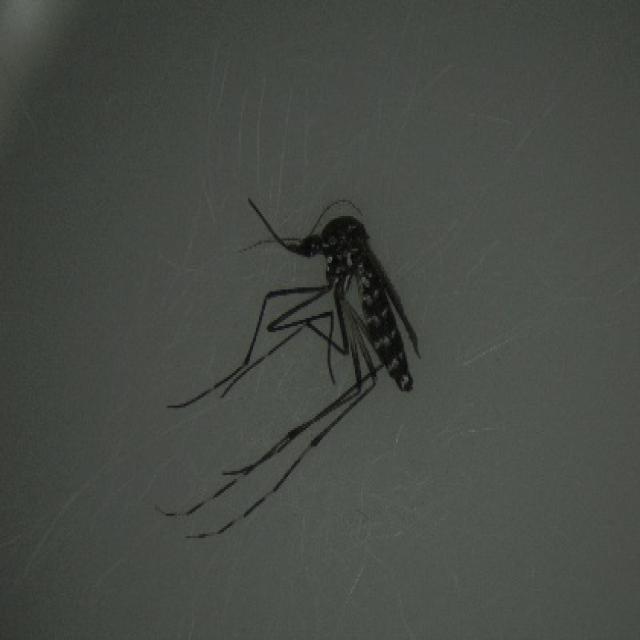
Species: aedes_albopictus